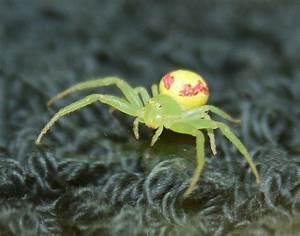
spider